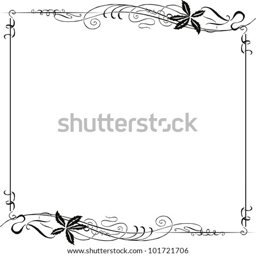
decorating for the page with black ornament